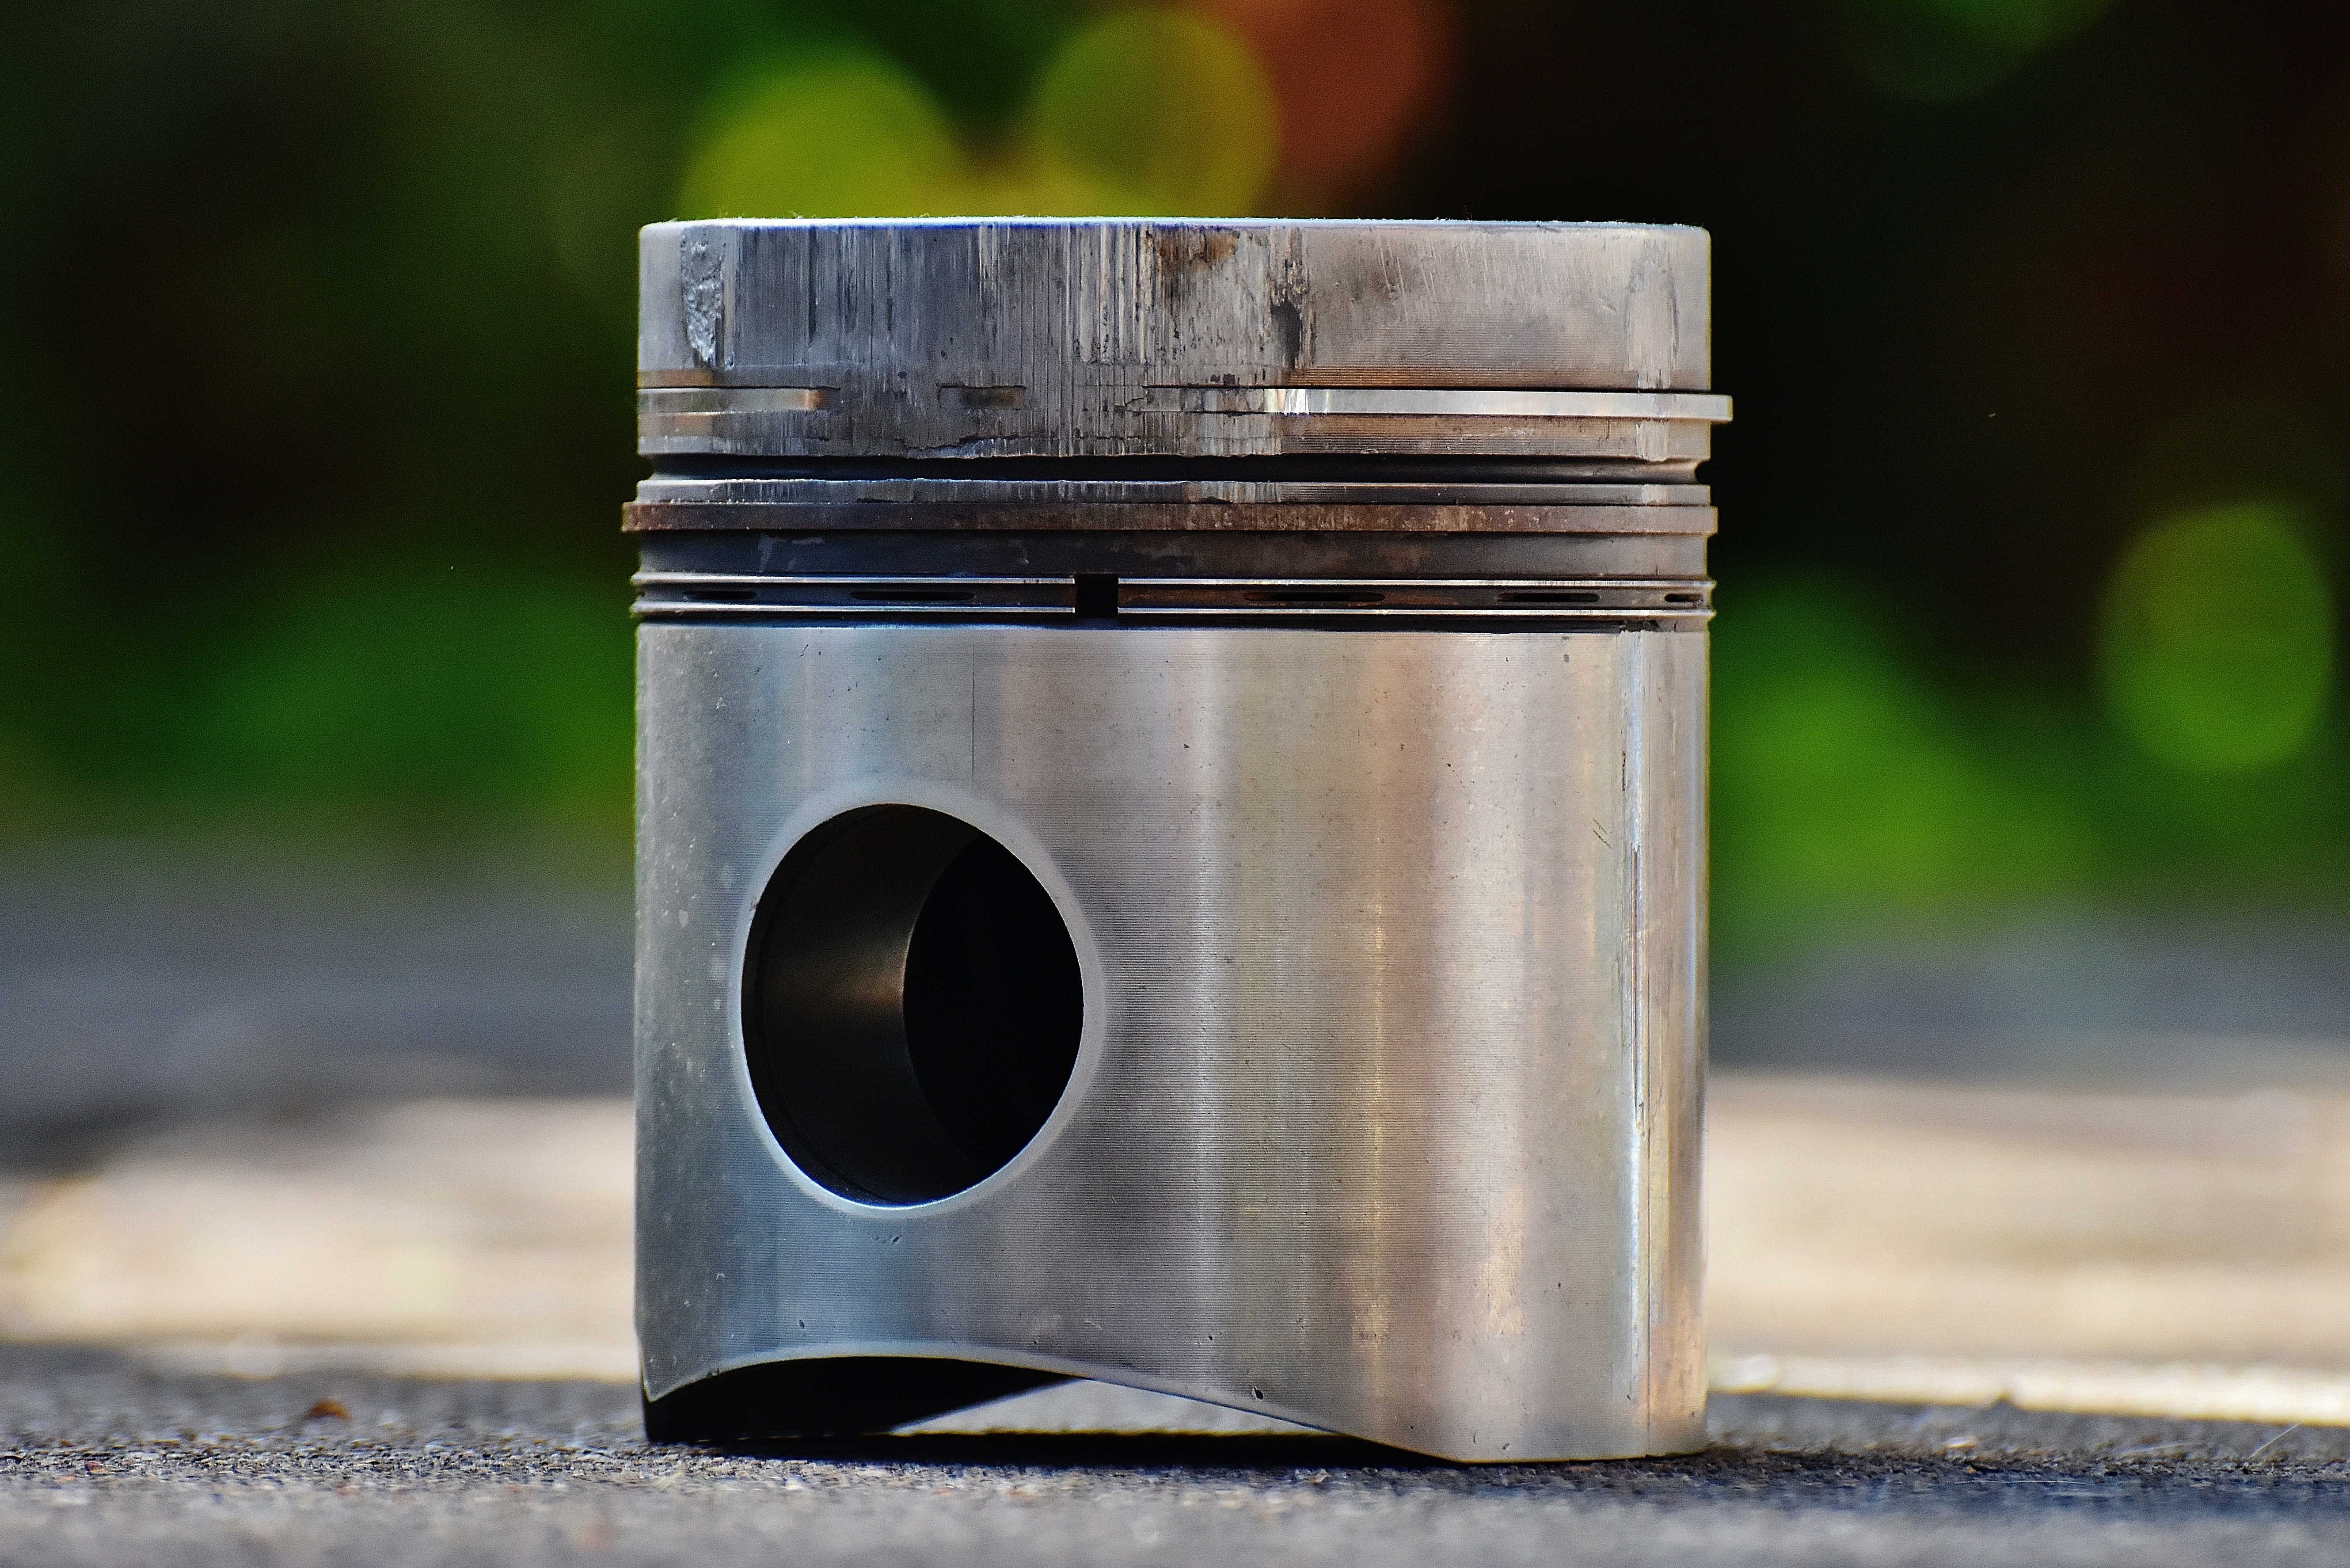
wood, concrete, metal